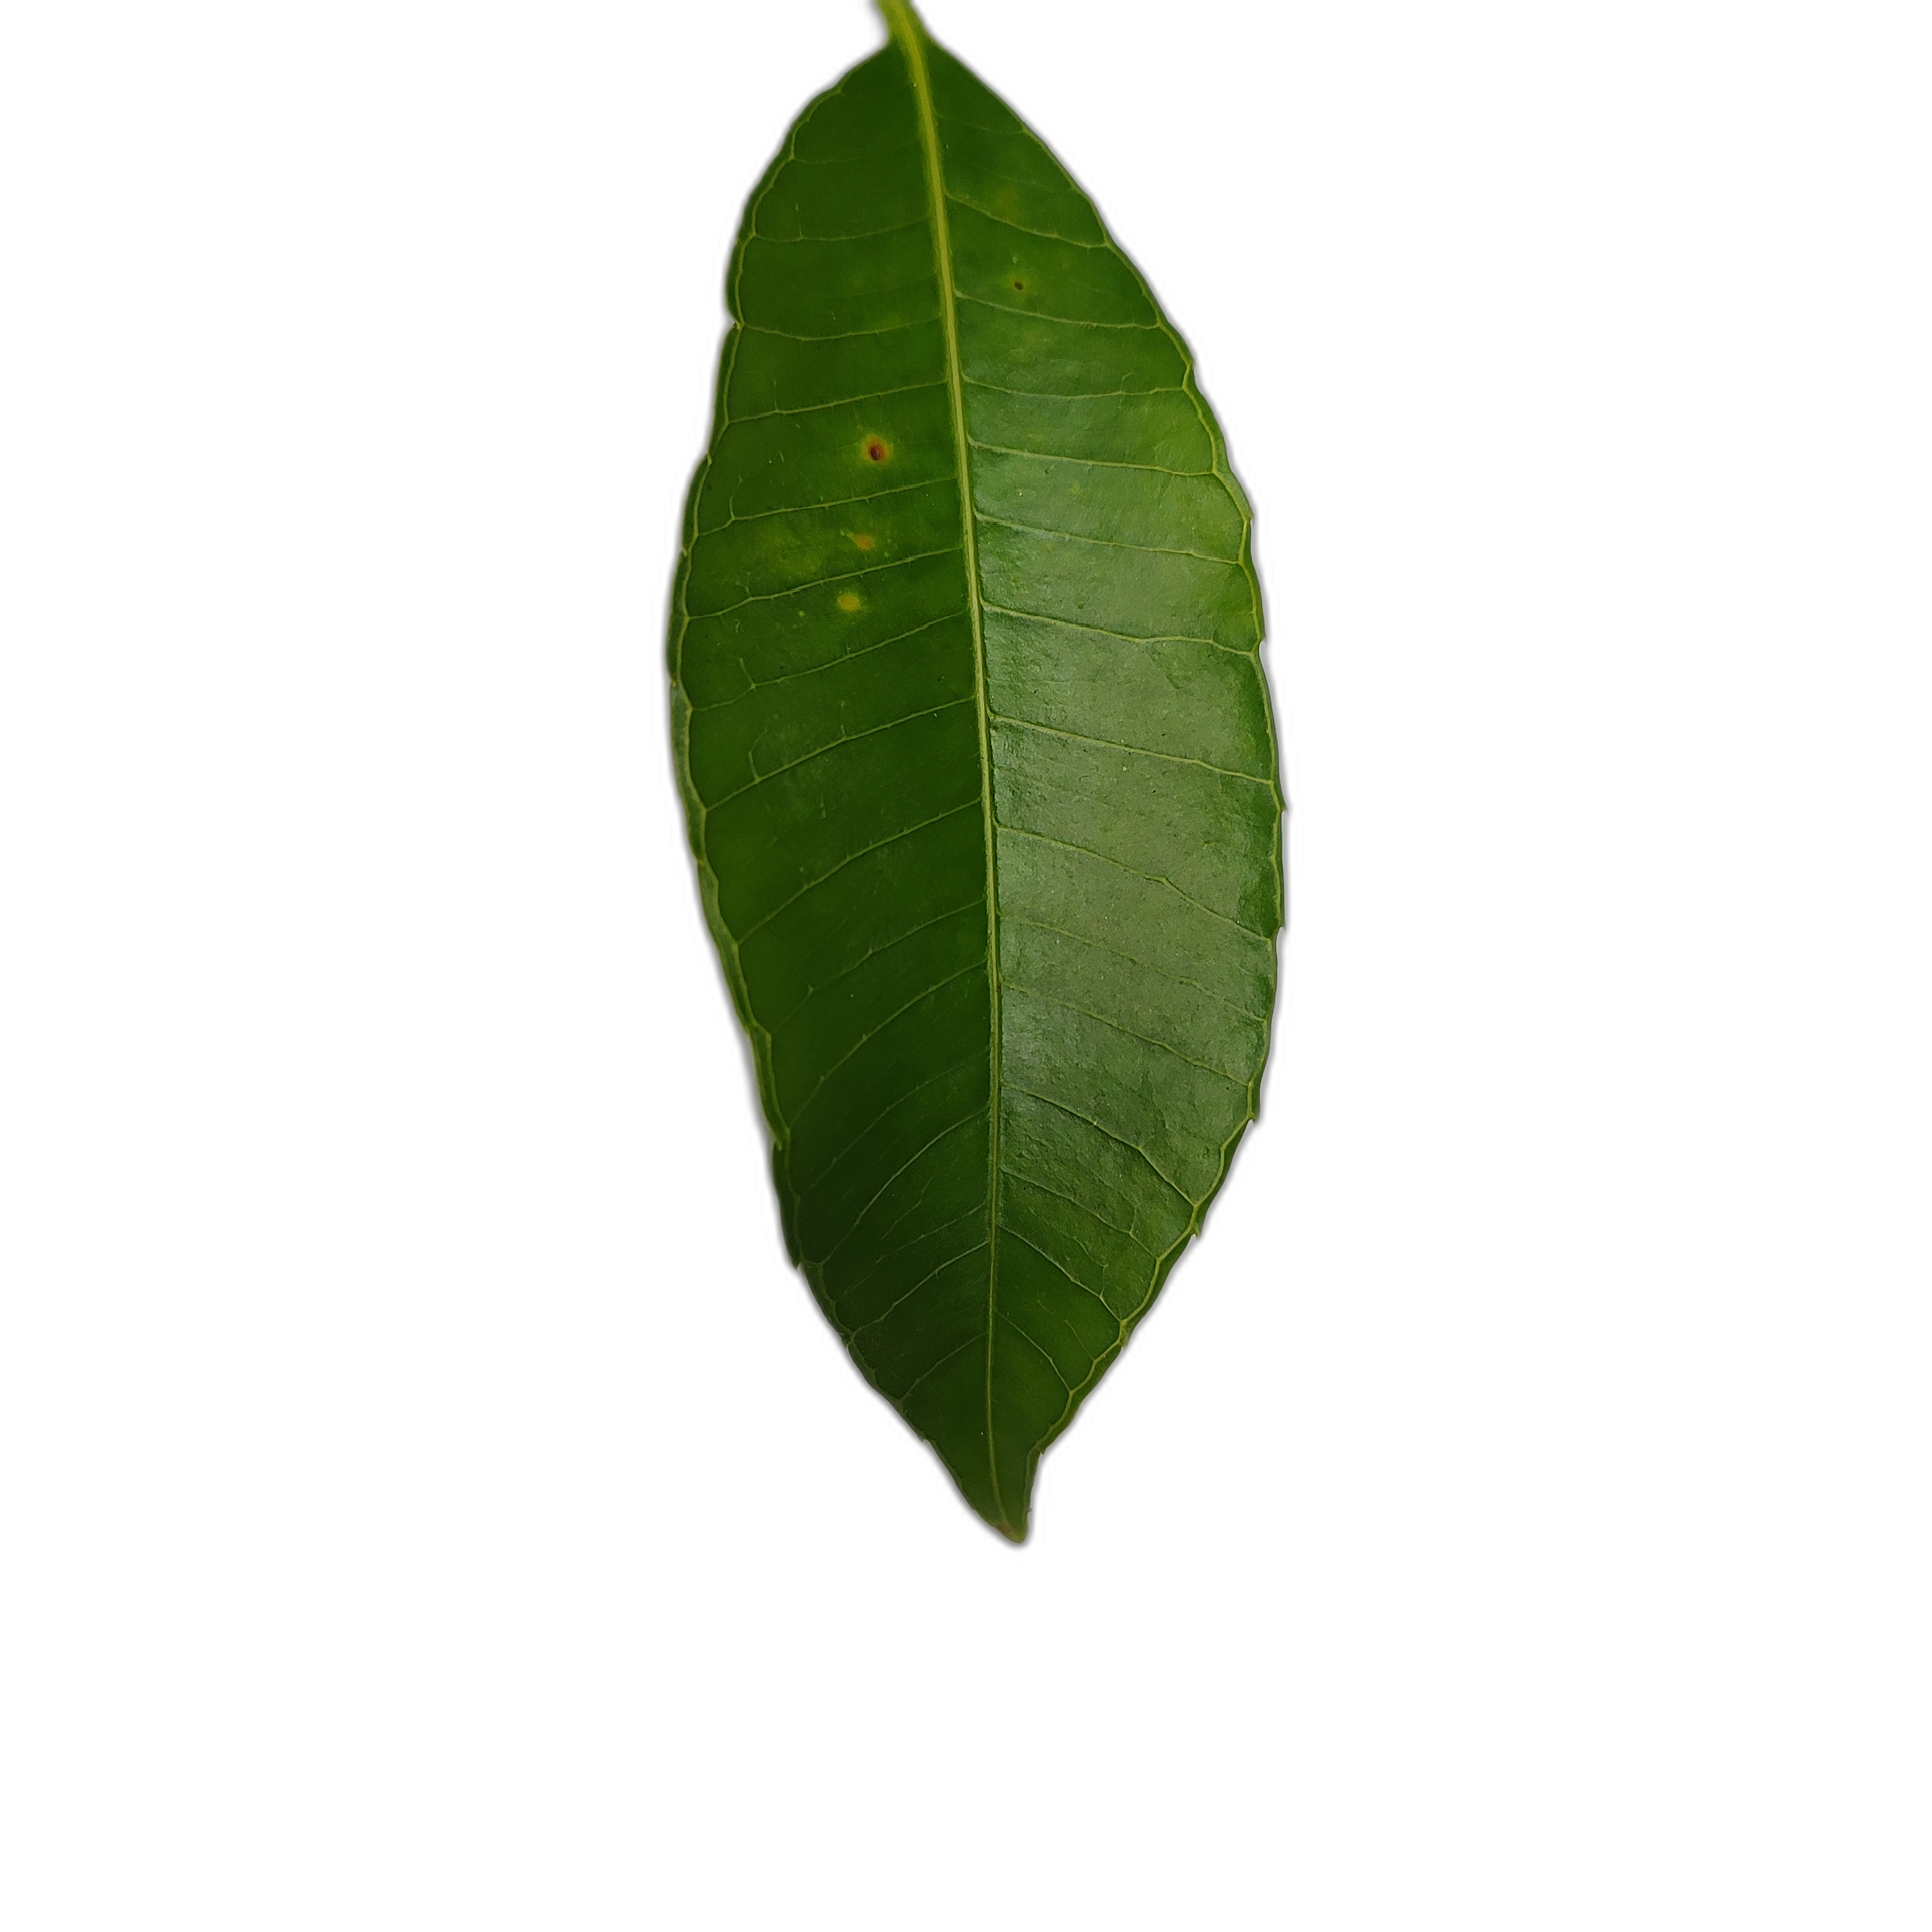
Label: healthy